Oudejaarsconference

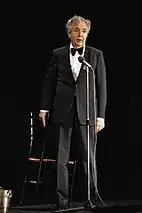
Wim Kan in 1979

The oudejaarsconference (English: New Year's Eve conference) is a cabaret performance that is performed annually in December. The conference discusses the past year, every year by different comedians. The oudejaarsconference is a Dutch tradition, but since 1993 Belgium has also had its own oudejaarsconference. The conference has been broadcast on television since 1969.